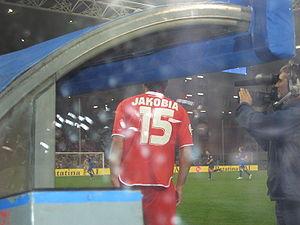
Lasha Jakobia, né le 20 août 1980 à Tbilissi, est un footballeur géorgien.